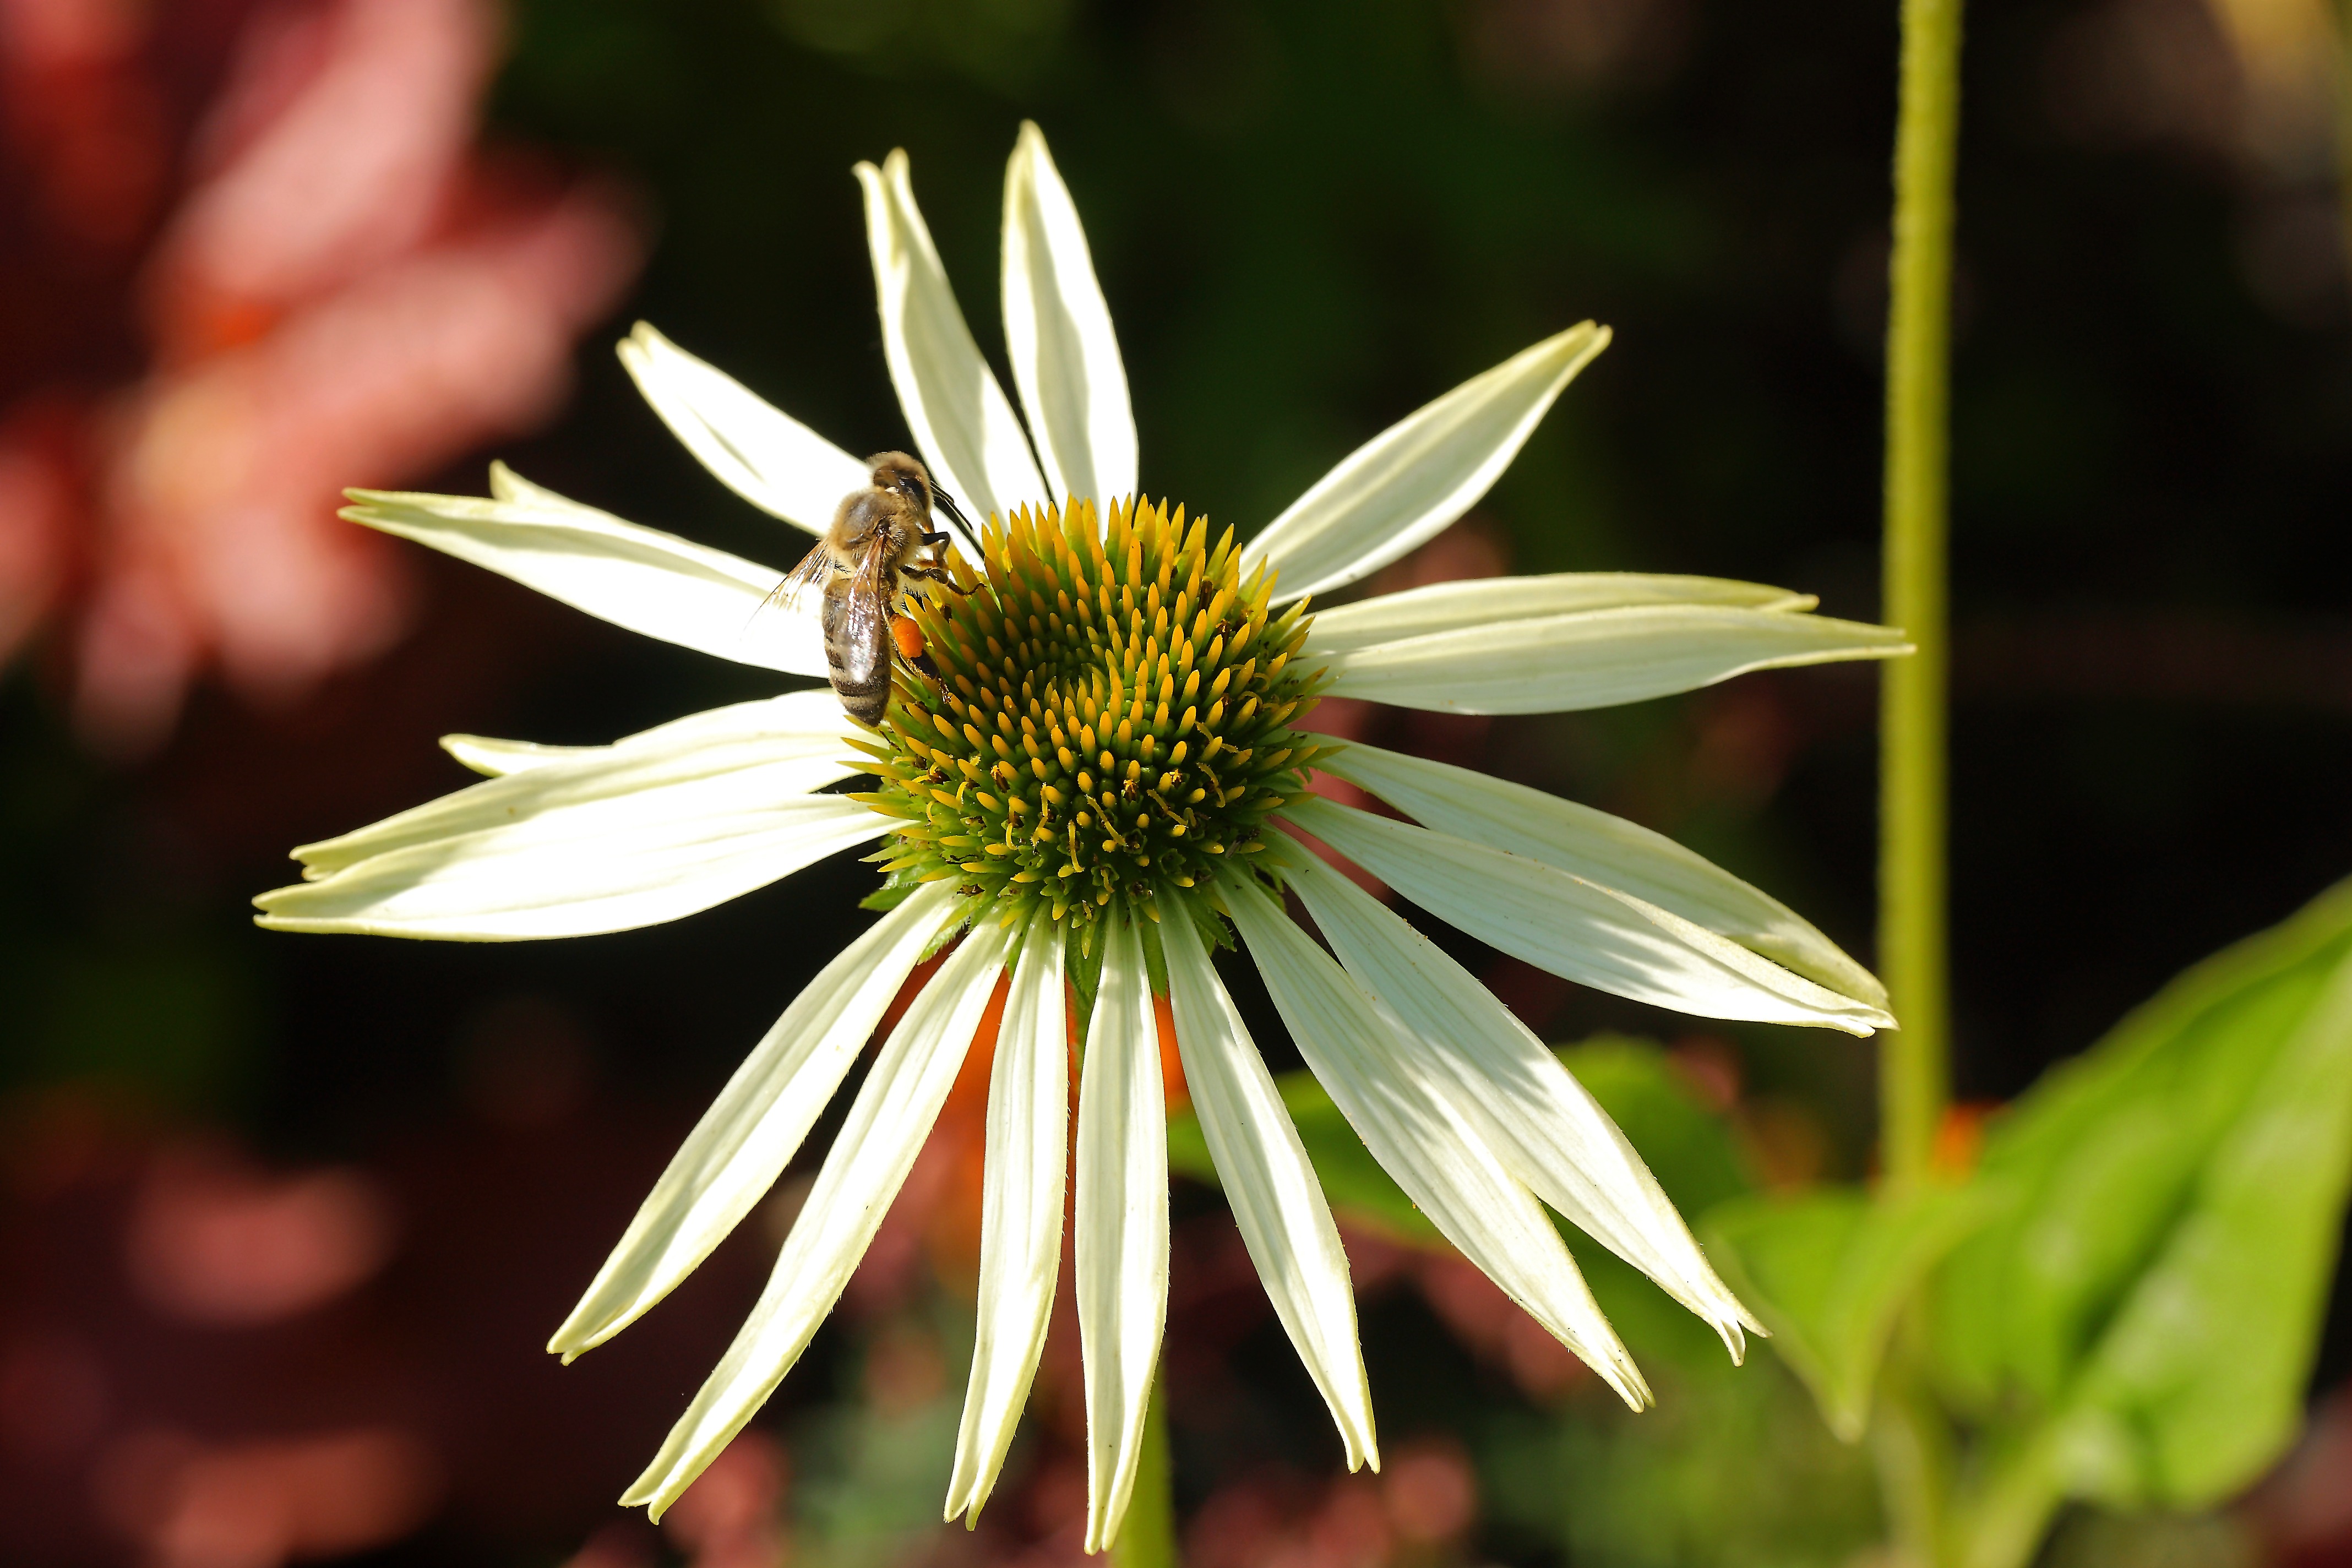
nature, blossom, plant, photography, flower, petal, bloom, animal, daisy, pollen, green, insect, macro, botany, yellow, close, flora, wildflower, flowers, close up, bee, coneflower, nectar, macro photography, flowering plant, daisy family, plant stem, land plant